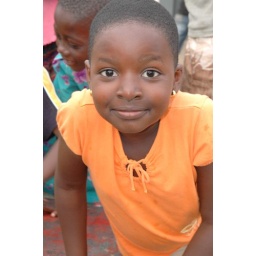
Pretty little girl in the Tema market who likes having her picture taken